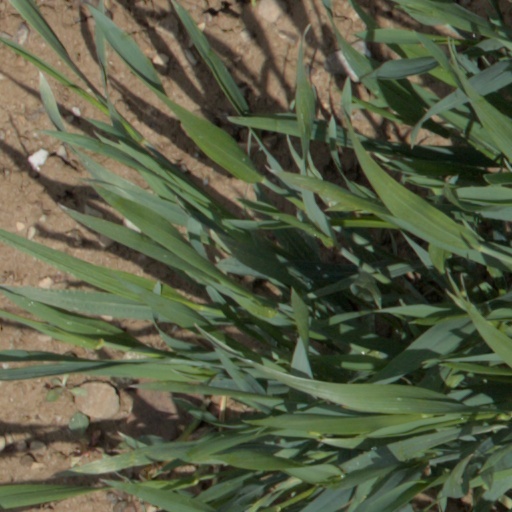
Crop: wheat